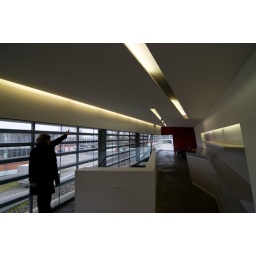
architect: Zaha Hadid. she said the building is given a metaphor of a &amp;quot;ship&amp;quot; by the reflection from the window